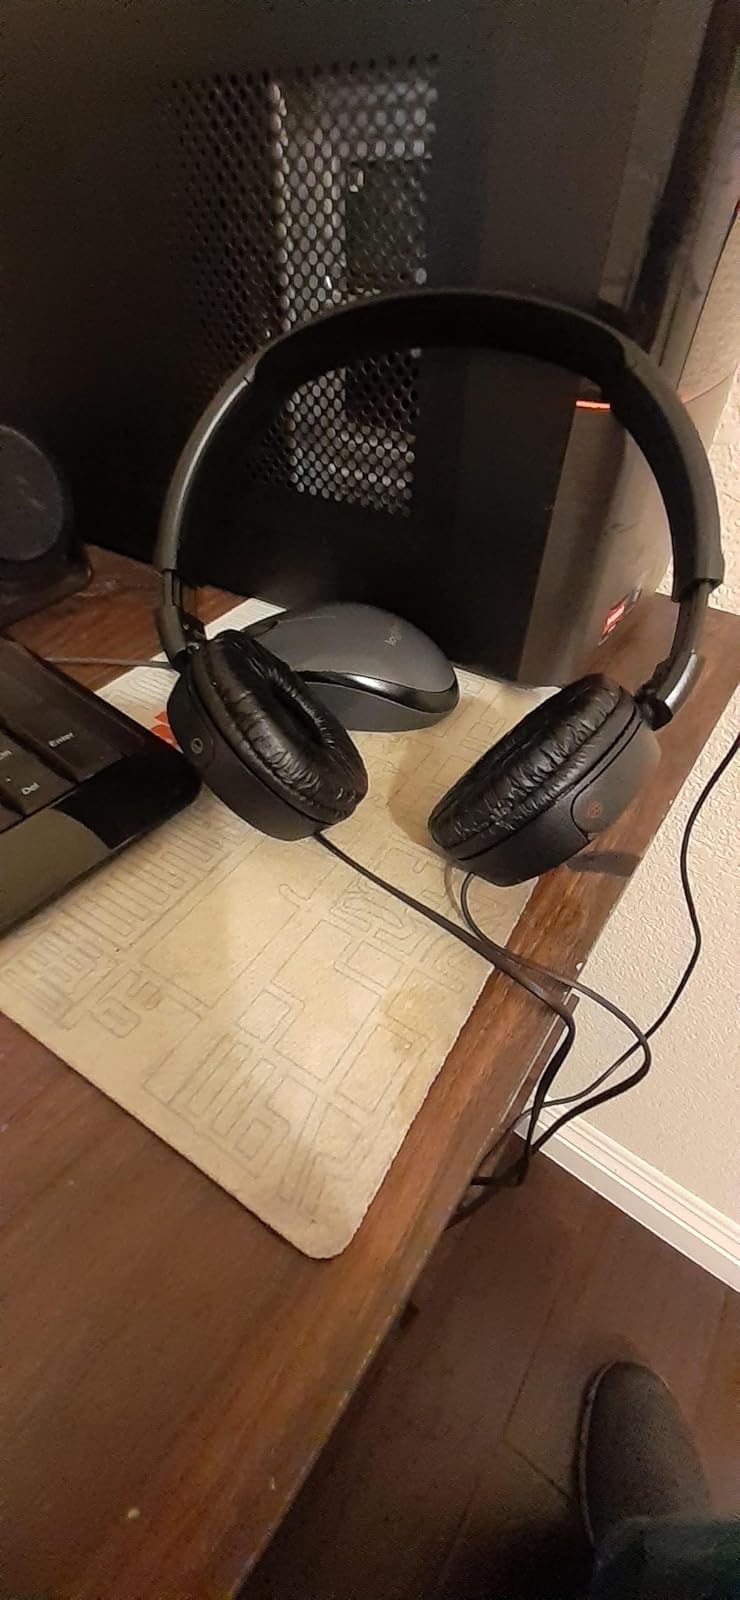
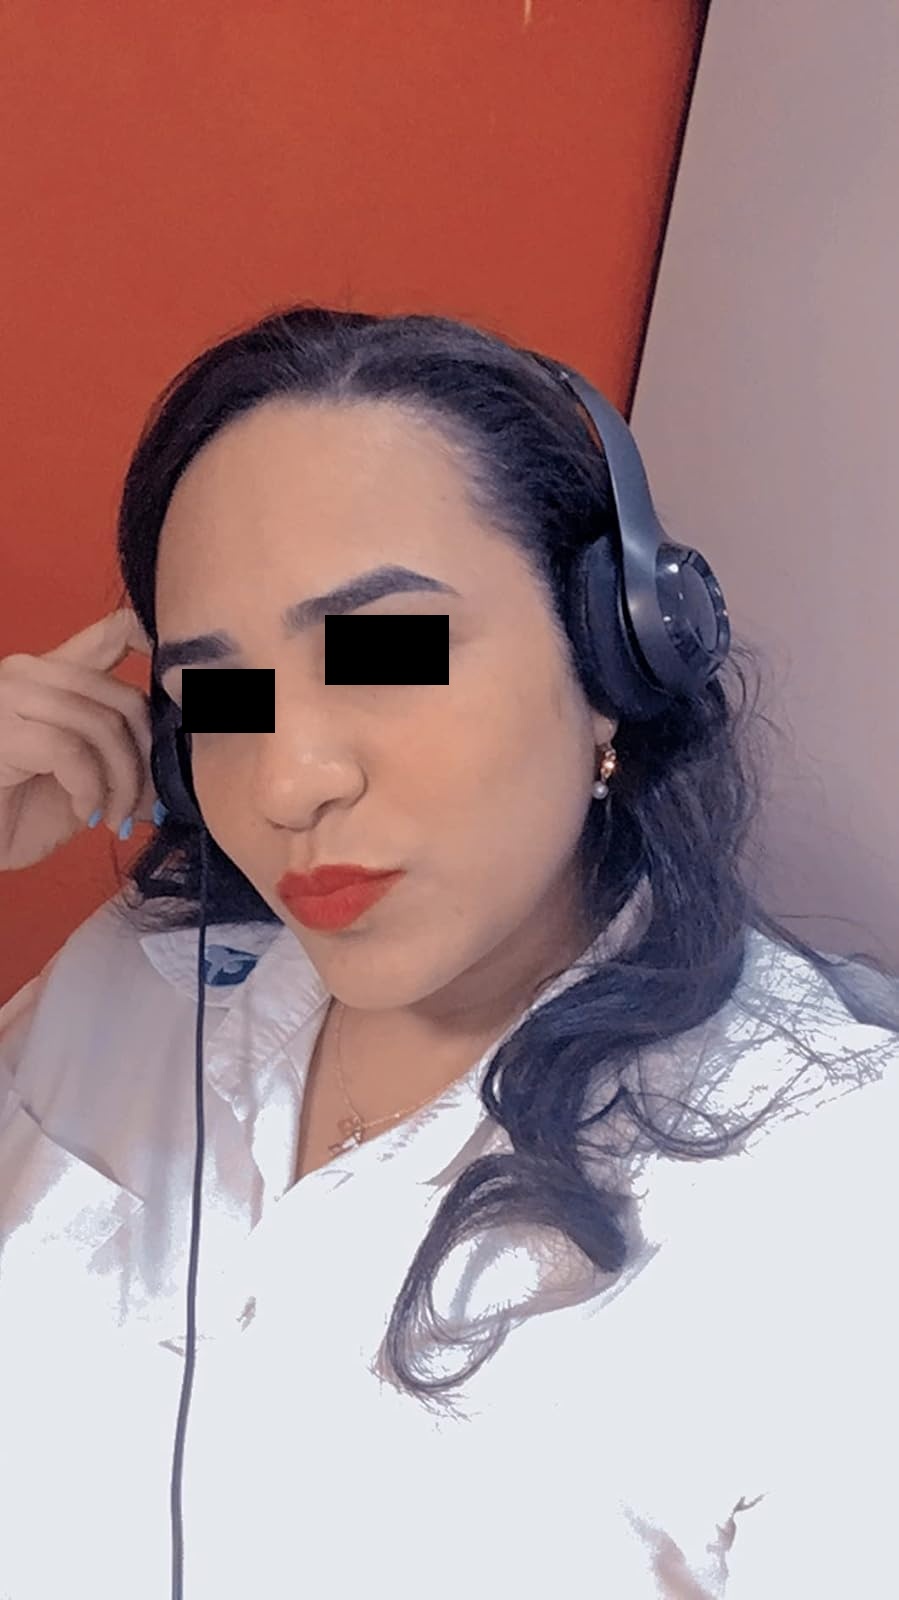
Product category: headphones
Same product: no